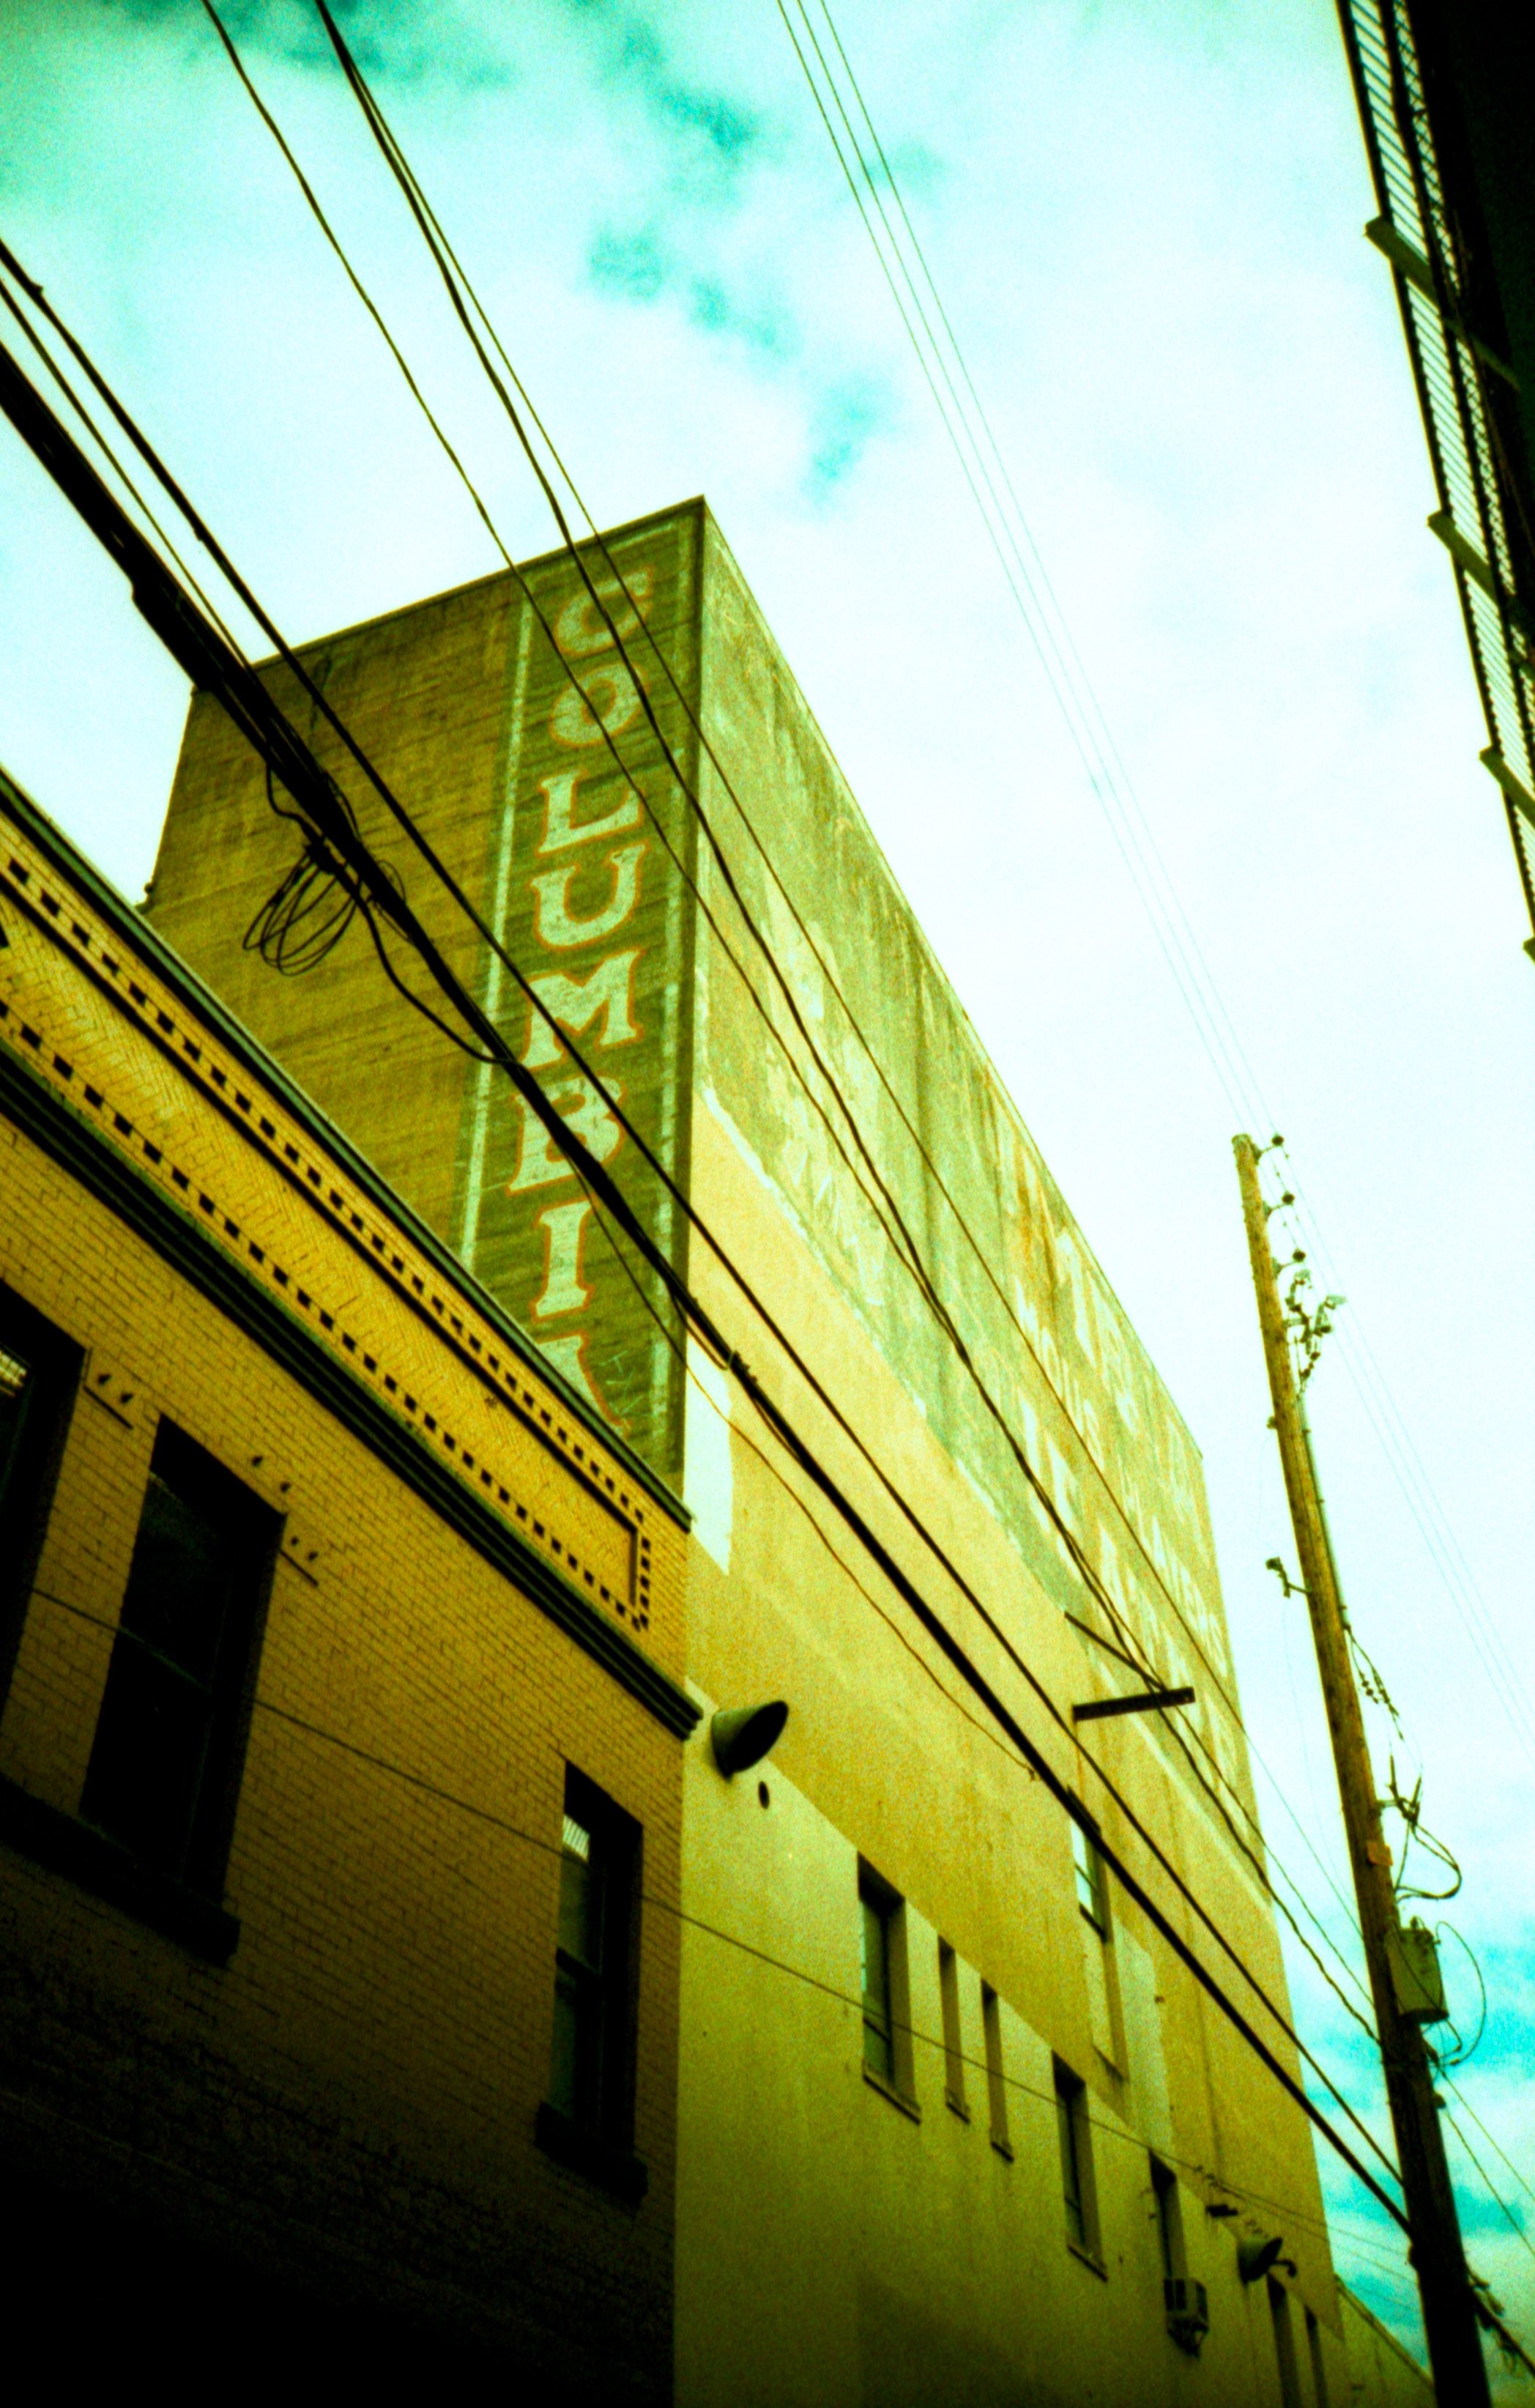
light, architecture, sky, house, sunlight, line, green, reflection, color, facade, yellow, lighting, shape, lca, lomographyxpro200, urban area